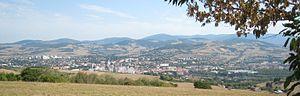
Paysage de Saint Chamond
Saint-Chamond est une commune française située dans le département de la Loire en région Auvergne-Rhône-Alpes.